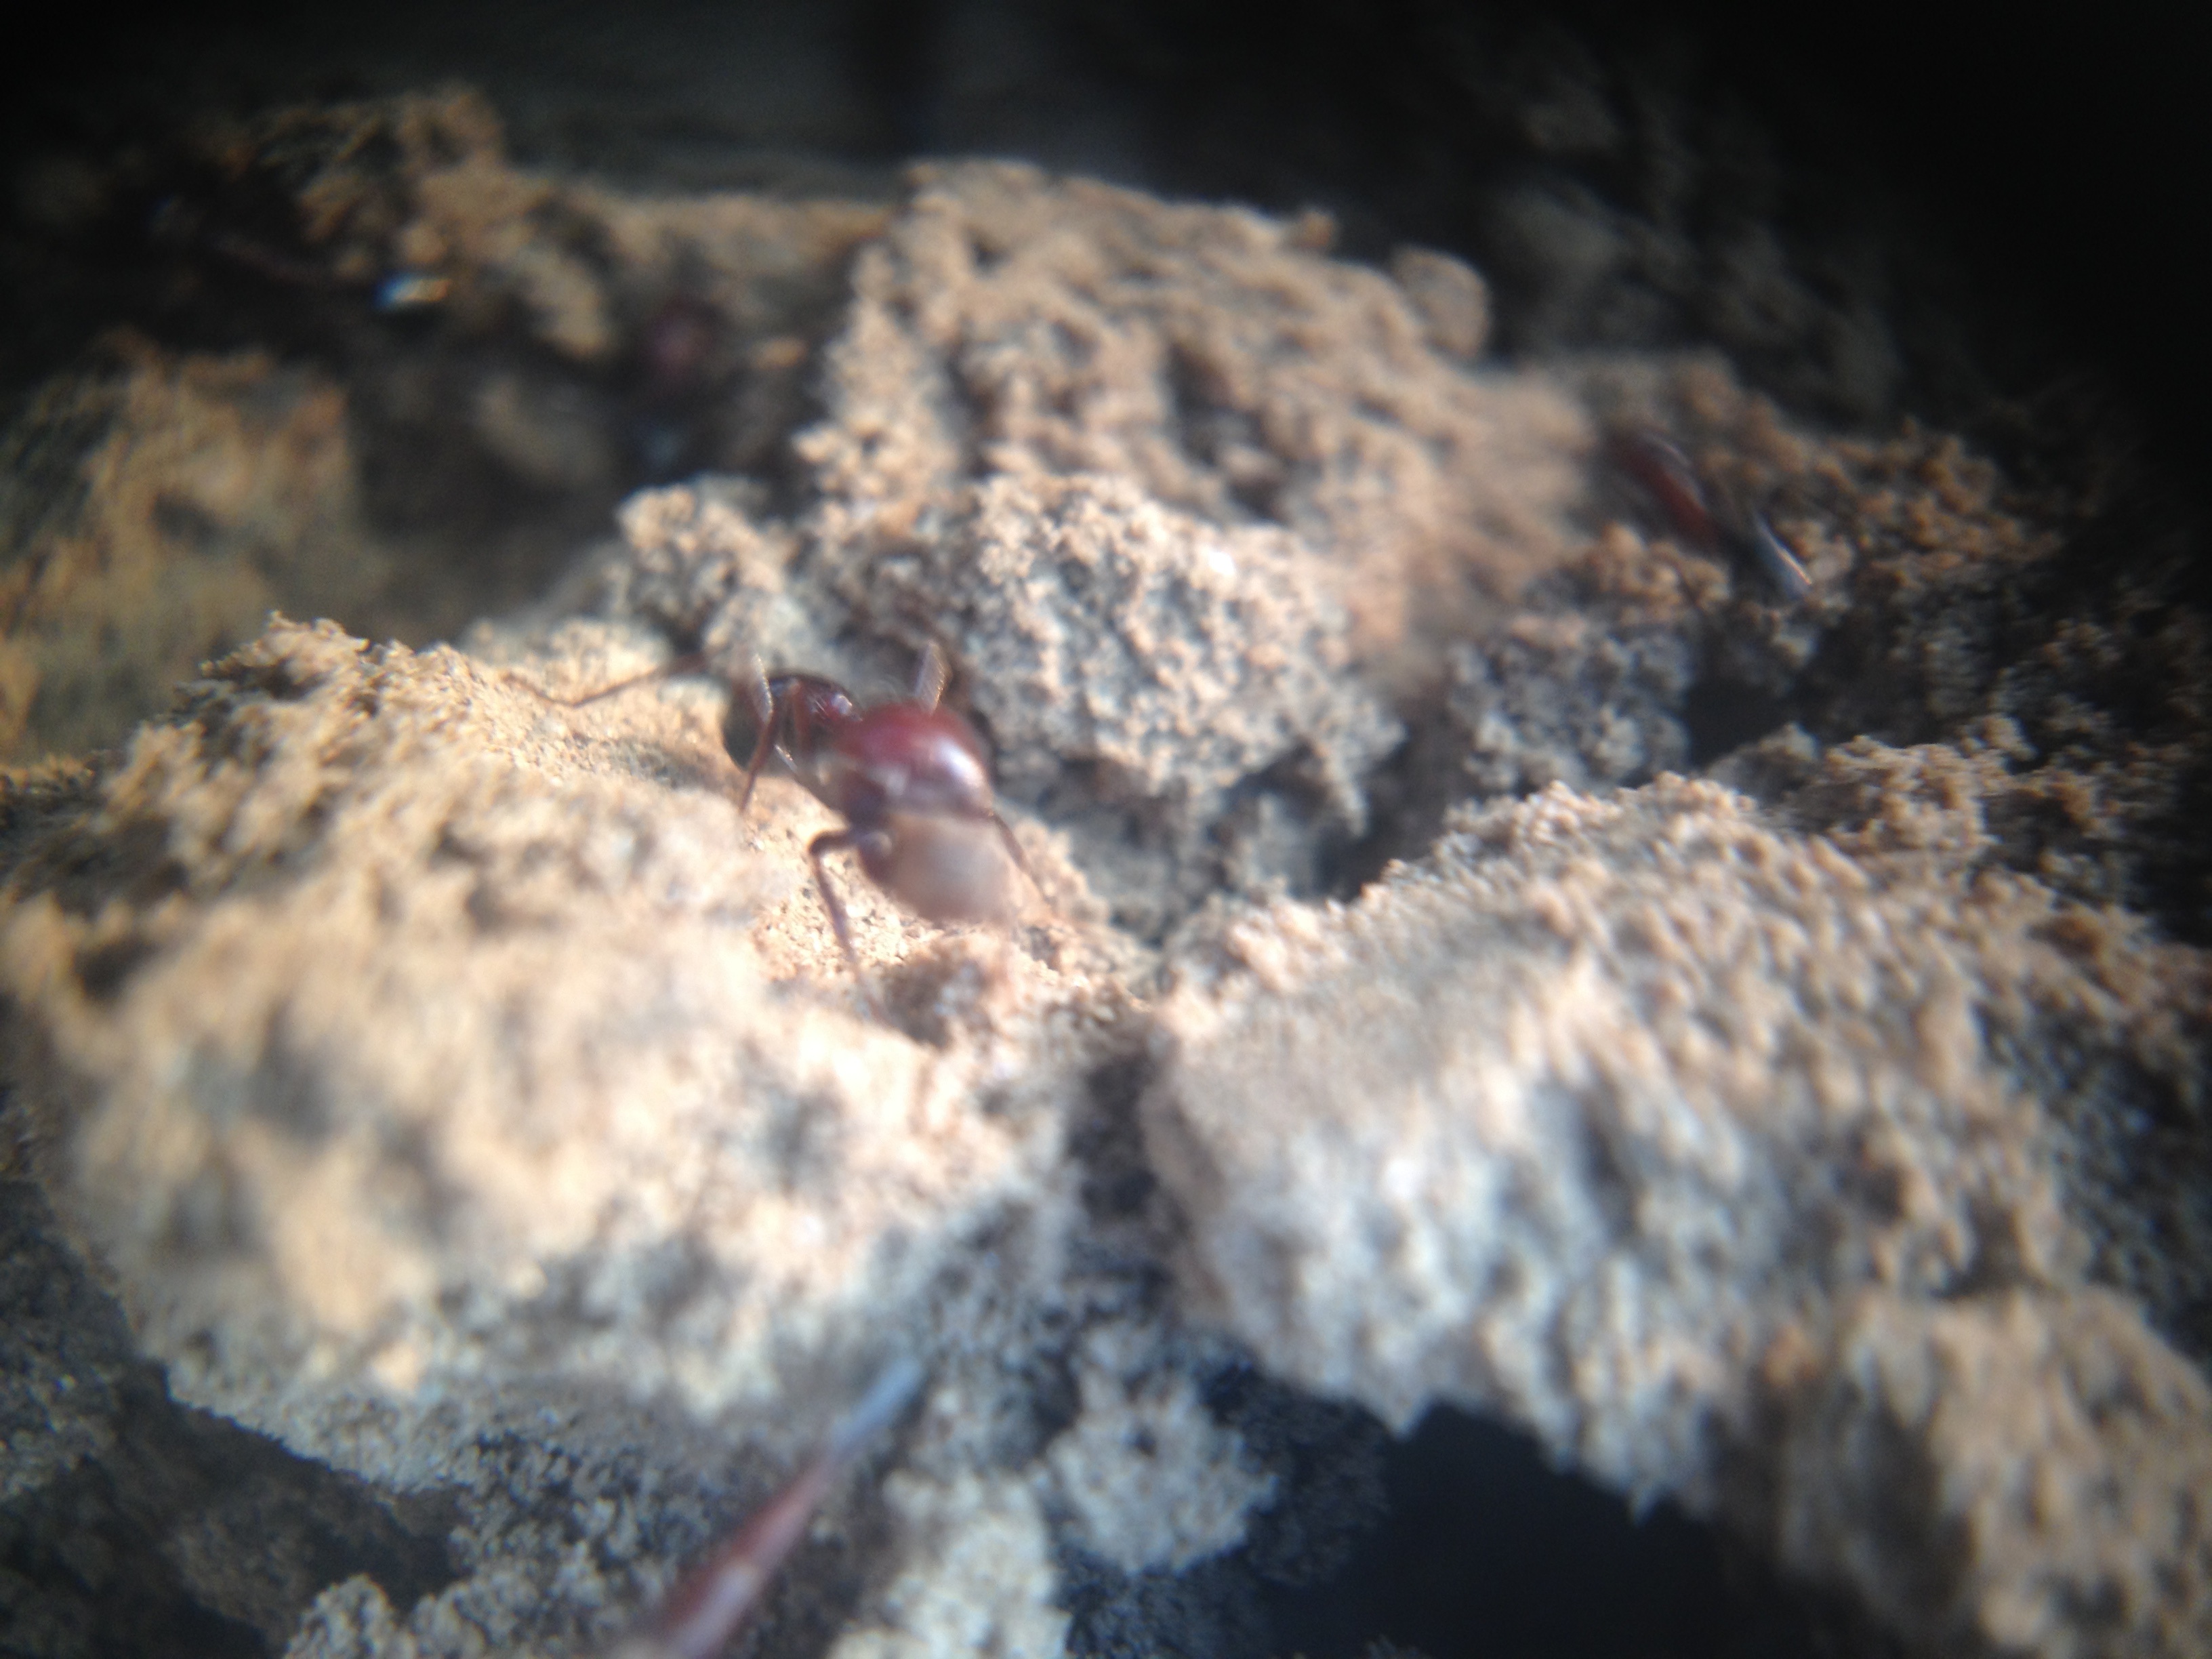
rock, wildlife, food, soil, close up, macro photography